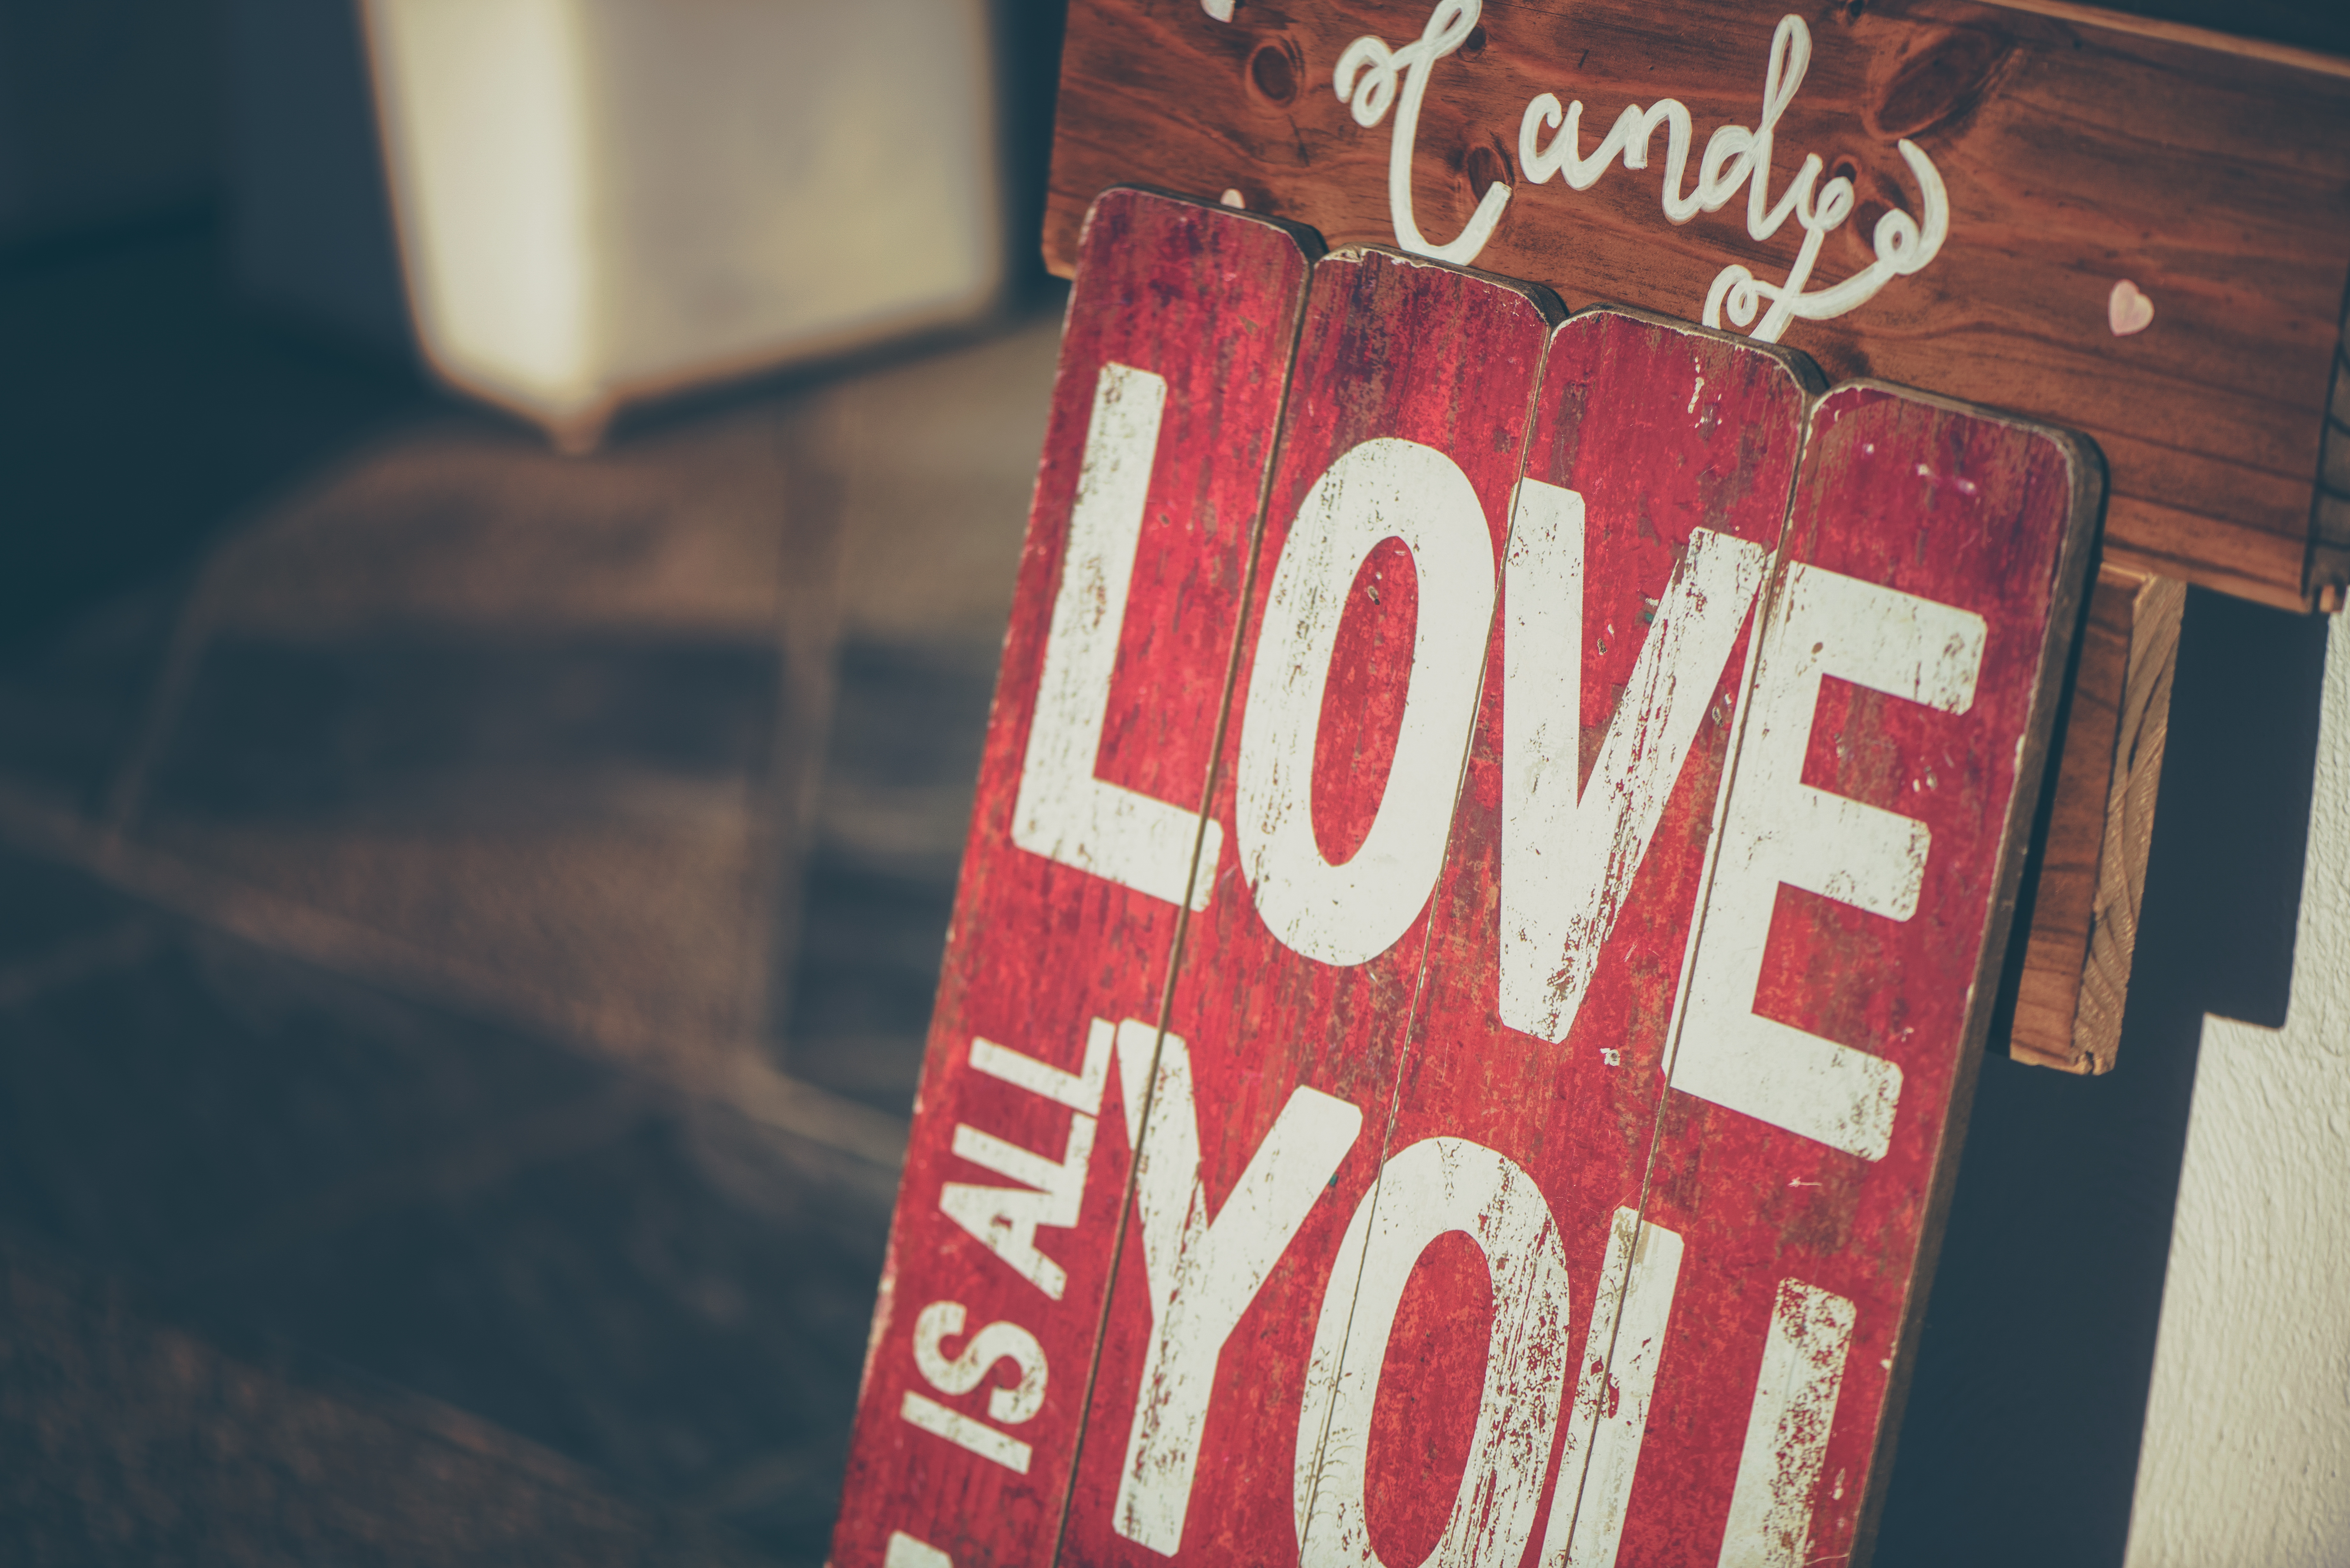
red, font, text, room, wood, number, signage